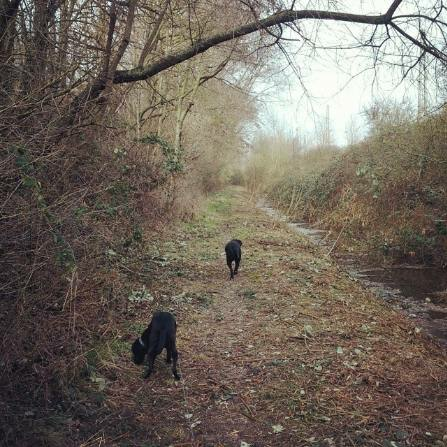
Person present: No